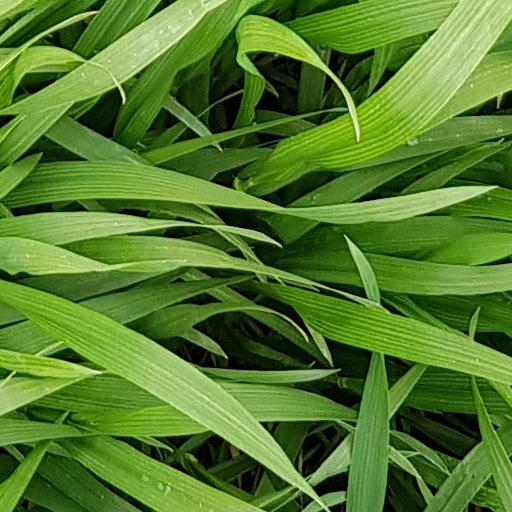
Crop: wheat